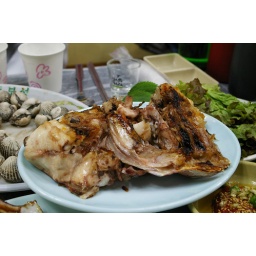
korean style raw fish restaurant in fish market